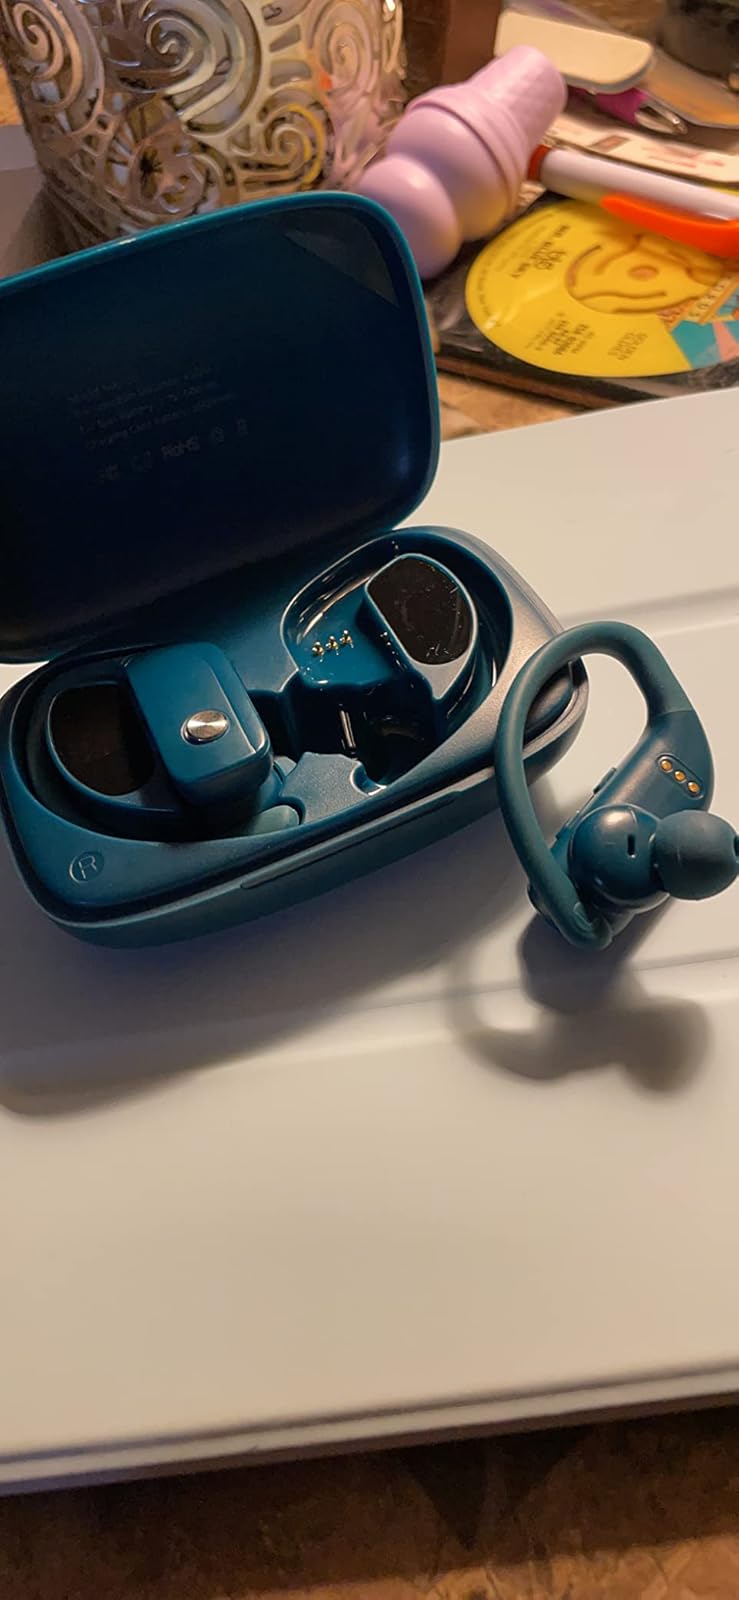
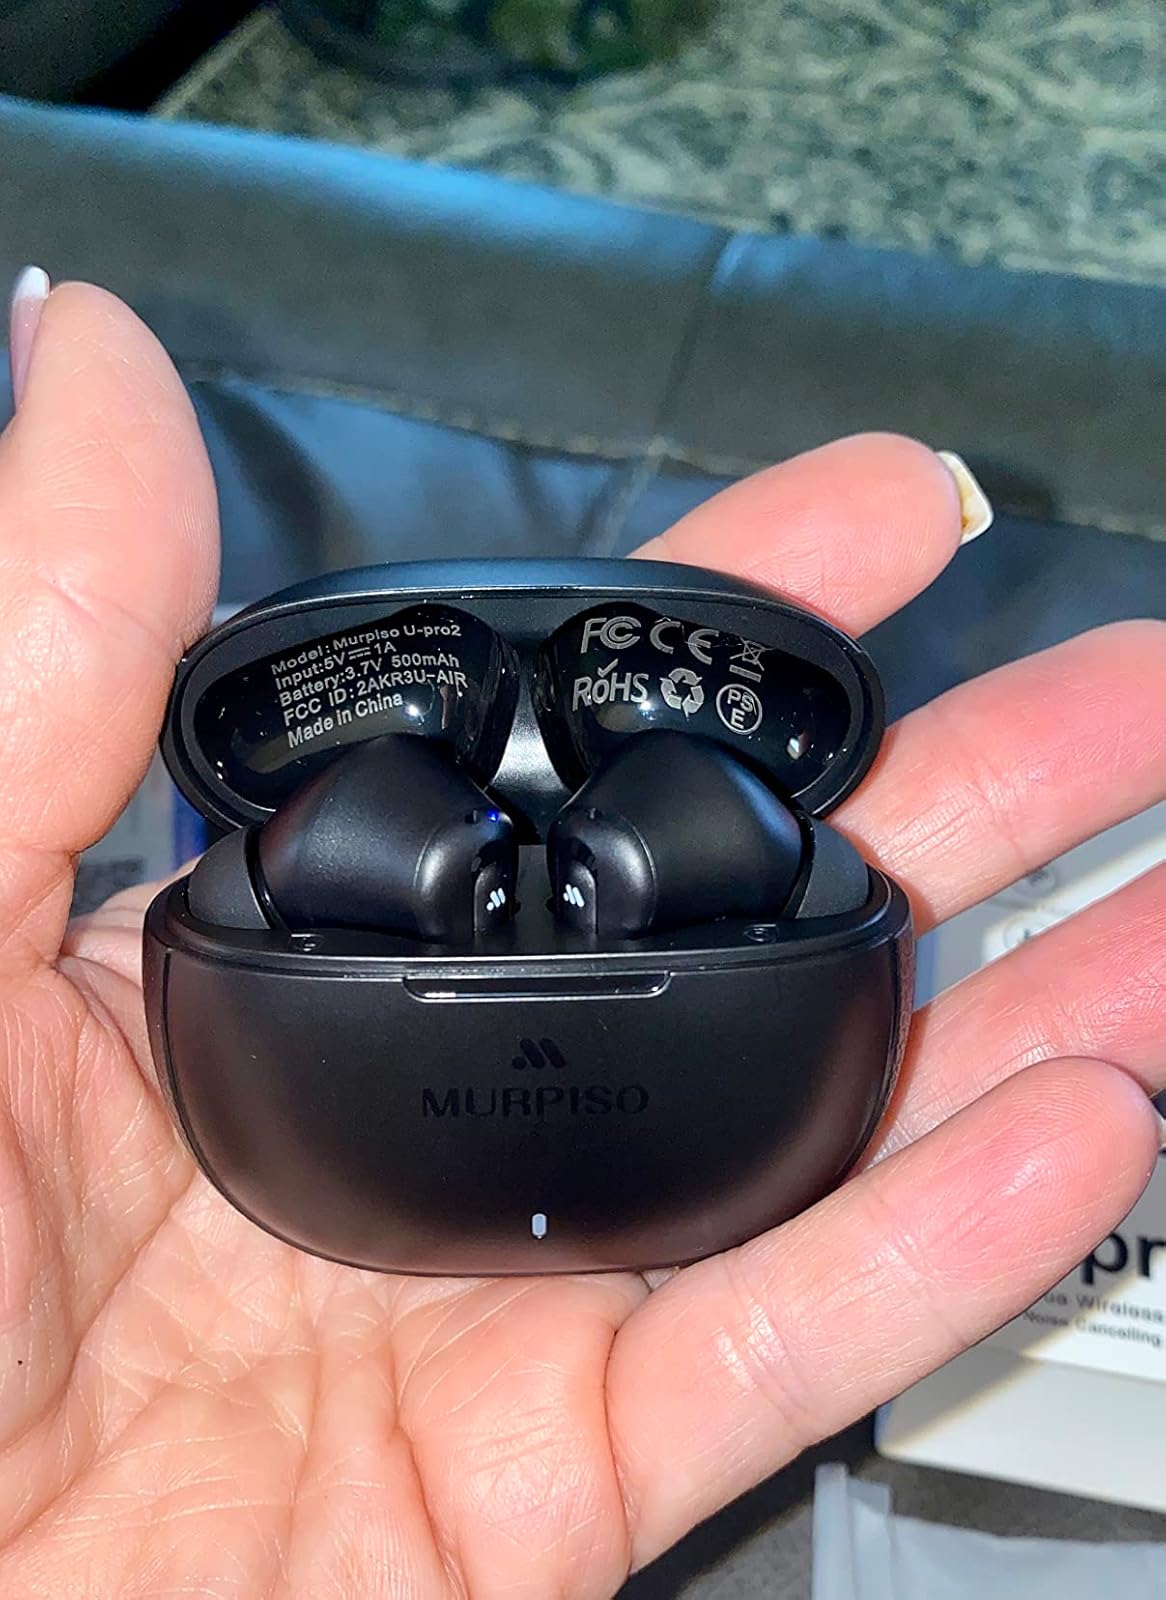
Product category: earbuds
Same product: no